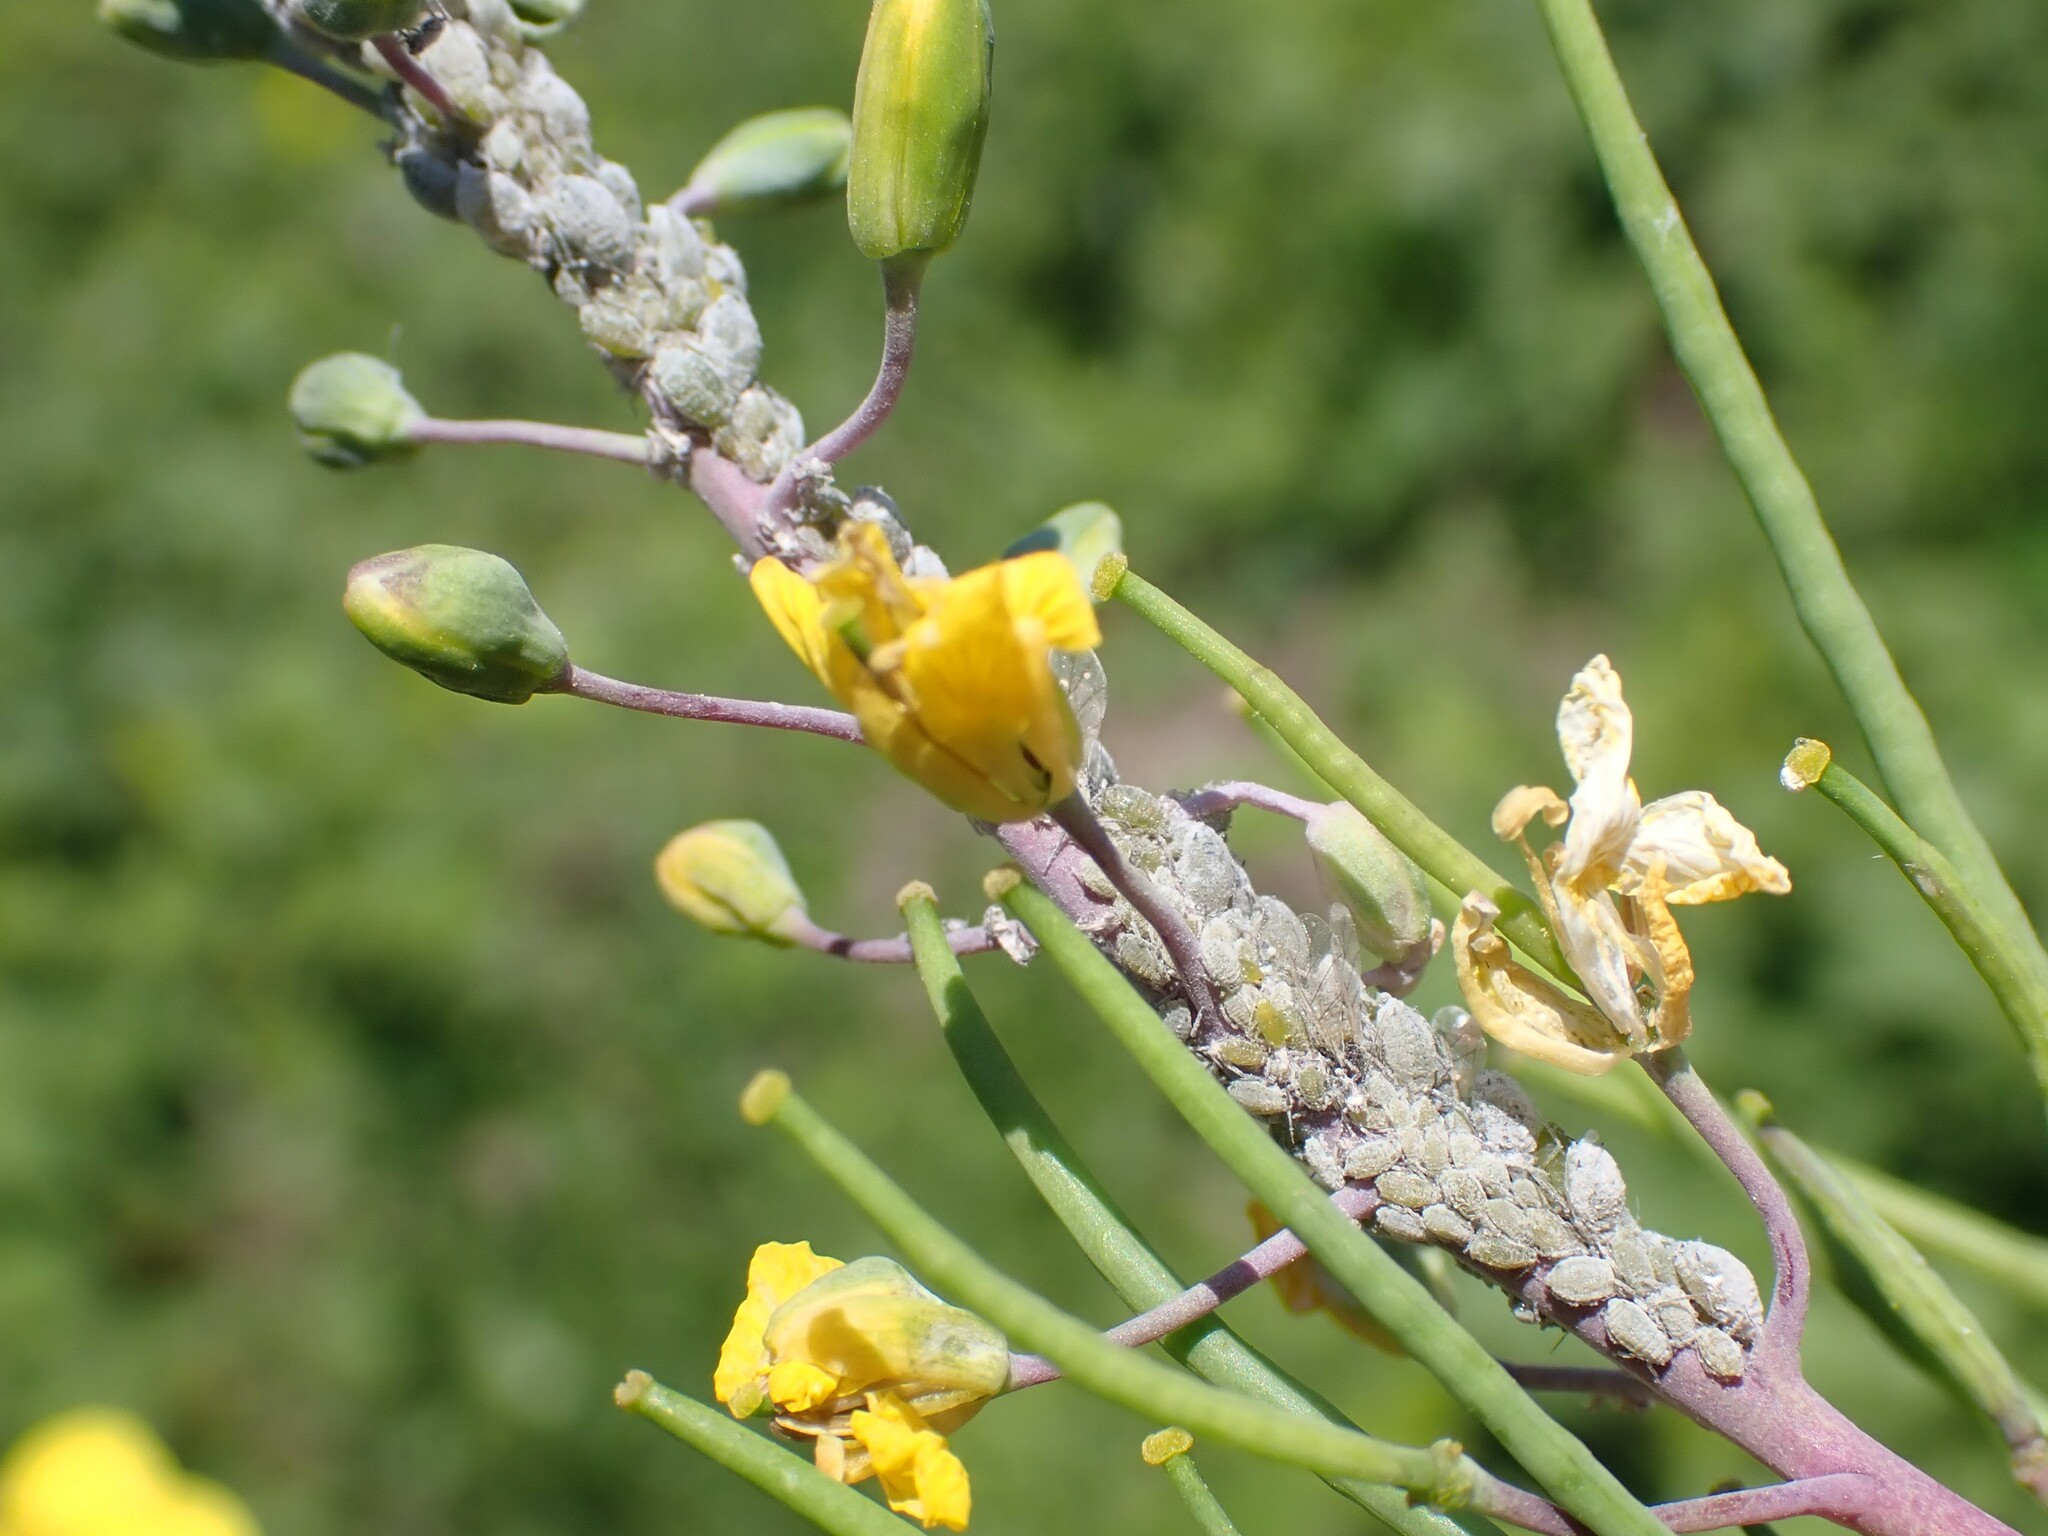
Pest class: cabbage_aphid